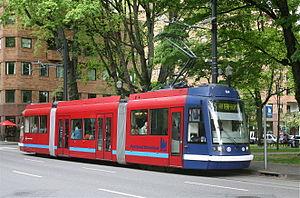
Le tramway de Portland est le réseau de tramways de la ville de Portland, aux États-Unis. Il comporte deux lignes, la première ayant ouvert en 2001, la seconde en 2012.